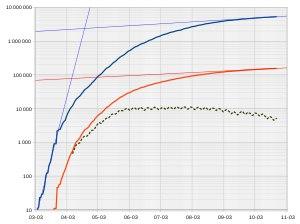
La pandémie de Covid-19 est une crise sanitaire majeure provoquée par une maladie infectieuse émergente apparue fin 2019 en Chine continentale, la maladie à coronavirus 2019, dont l'agent pathogène est le SARS-CoV-2. Ce virus est à l'origine d'une pandémie, déclarée le 11 mars 2020 par l'Organisation mondiale de la santé. Au Brésil, elle débute officiellement le 25 février 2020 lorsqu'un premier patient est testé positif.